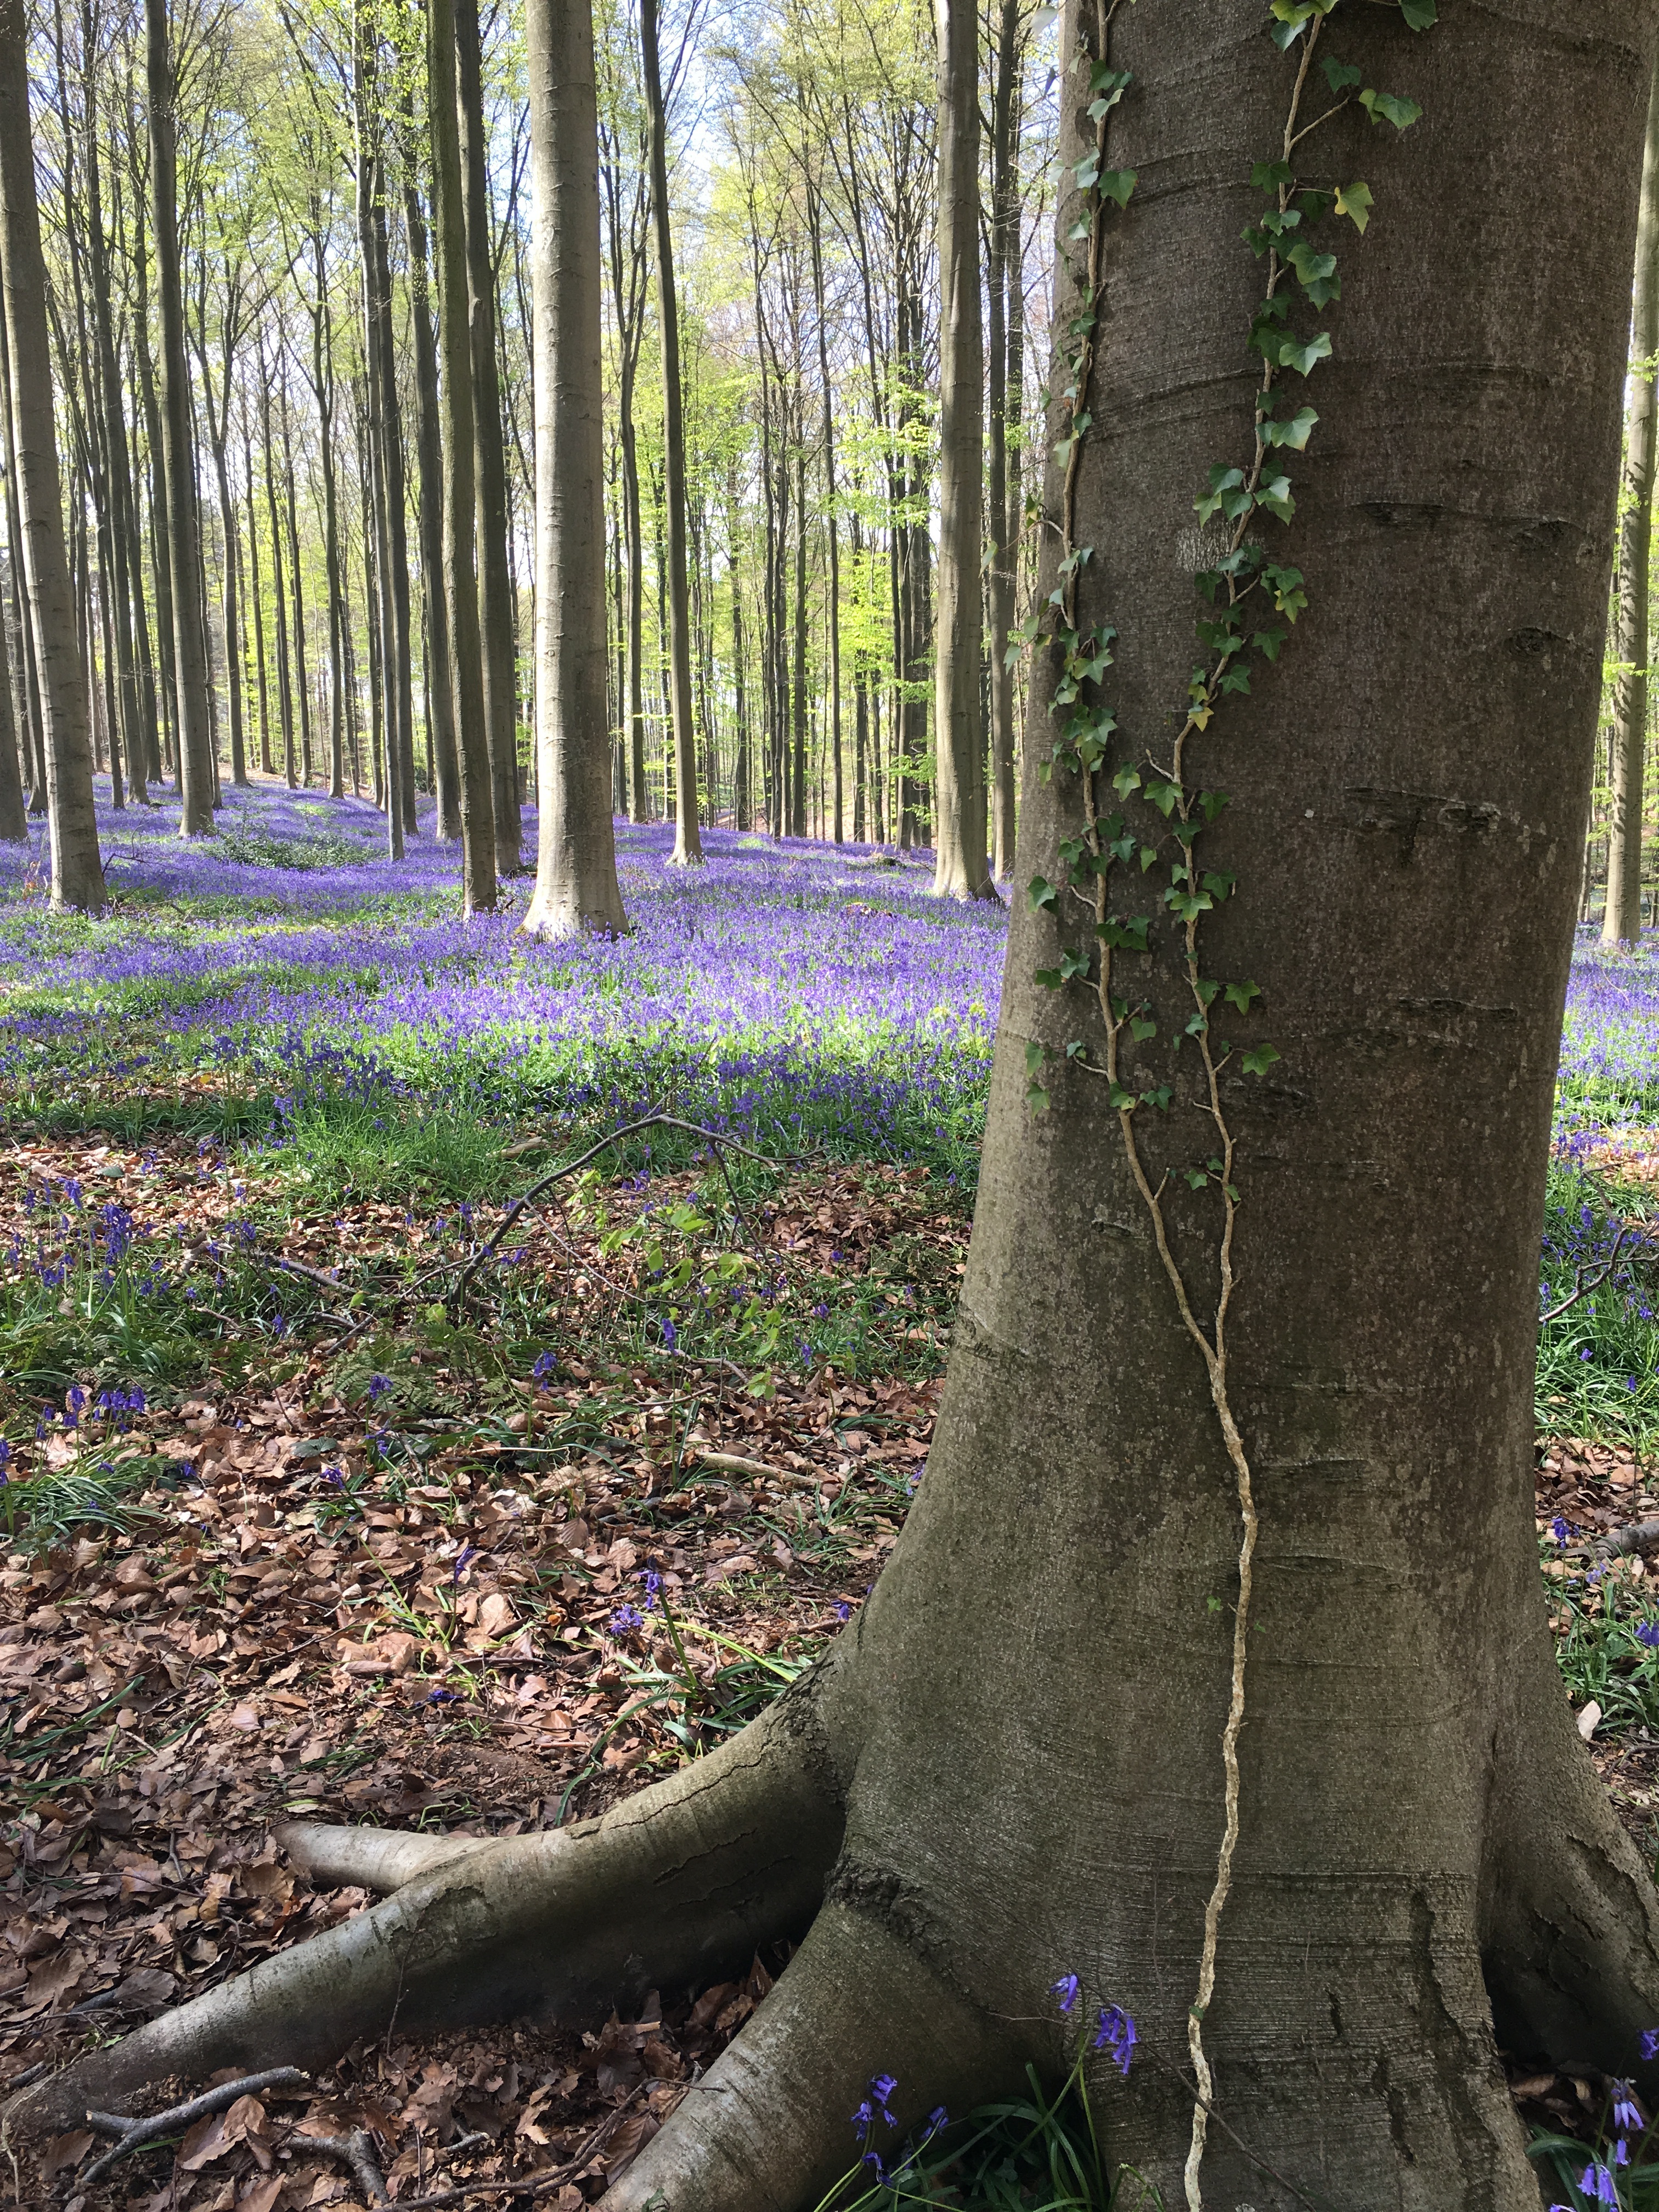
tree, nature, forest, branch, plant, leaf, flower, trunk, green, autumn, soil, botany, season, flowers, deciduous, april, woodland, habitat, creeper, ten, hyacinth, ecosystem, trunck, natural environment, plant stem, woody plant, land plant